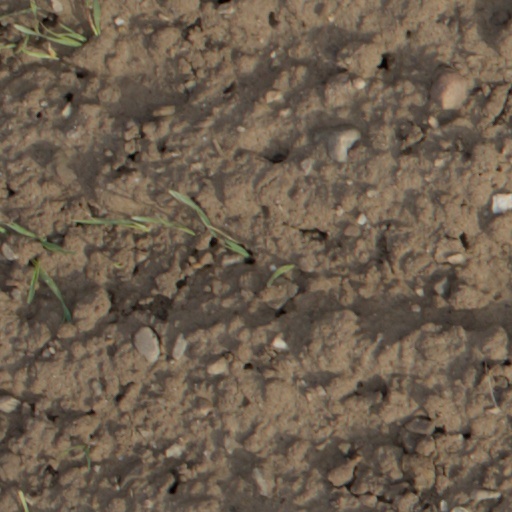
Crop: wheat